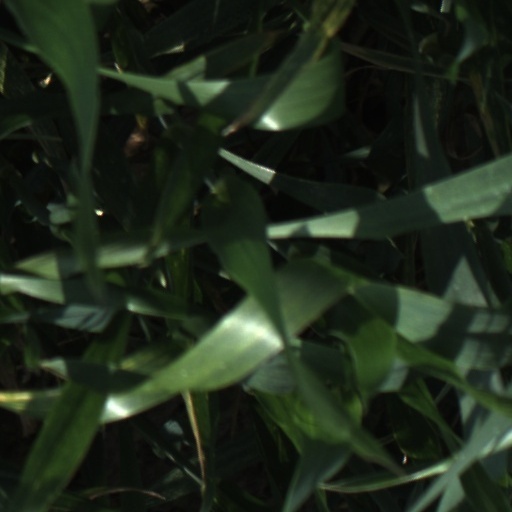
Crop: wheat